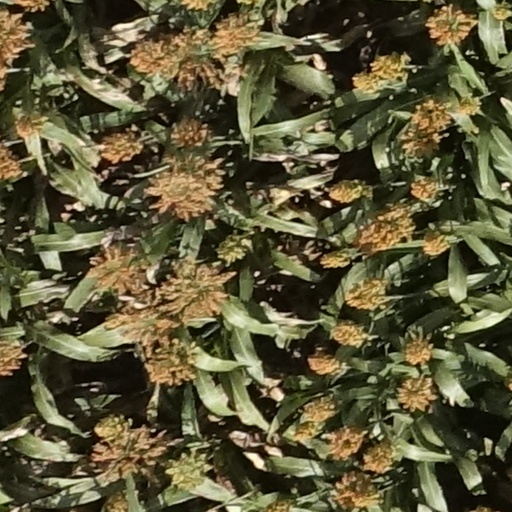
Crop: sorghum